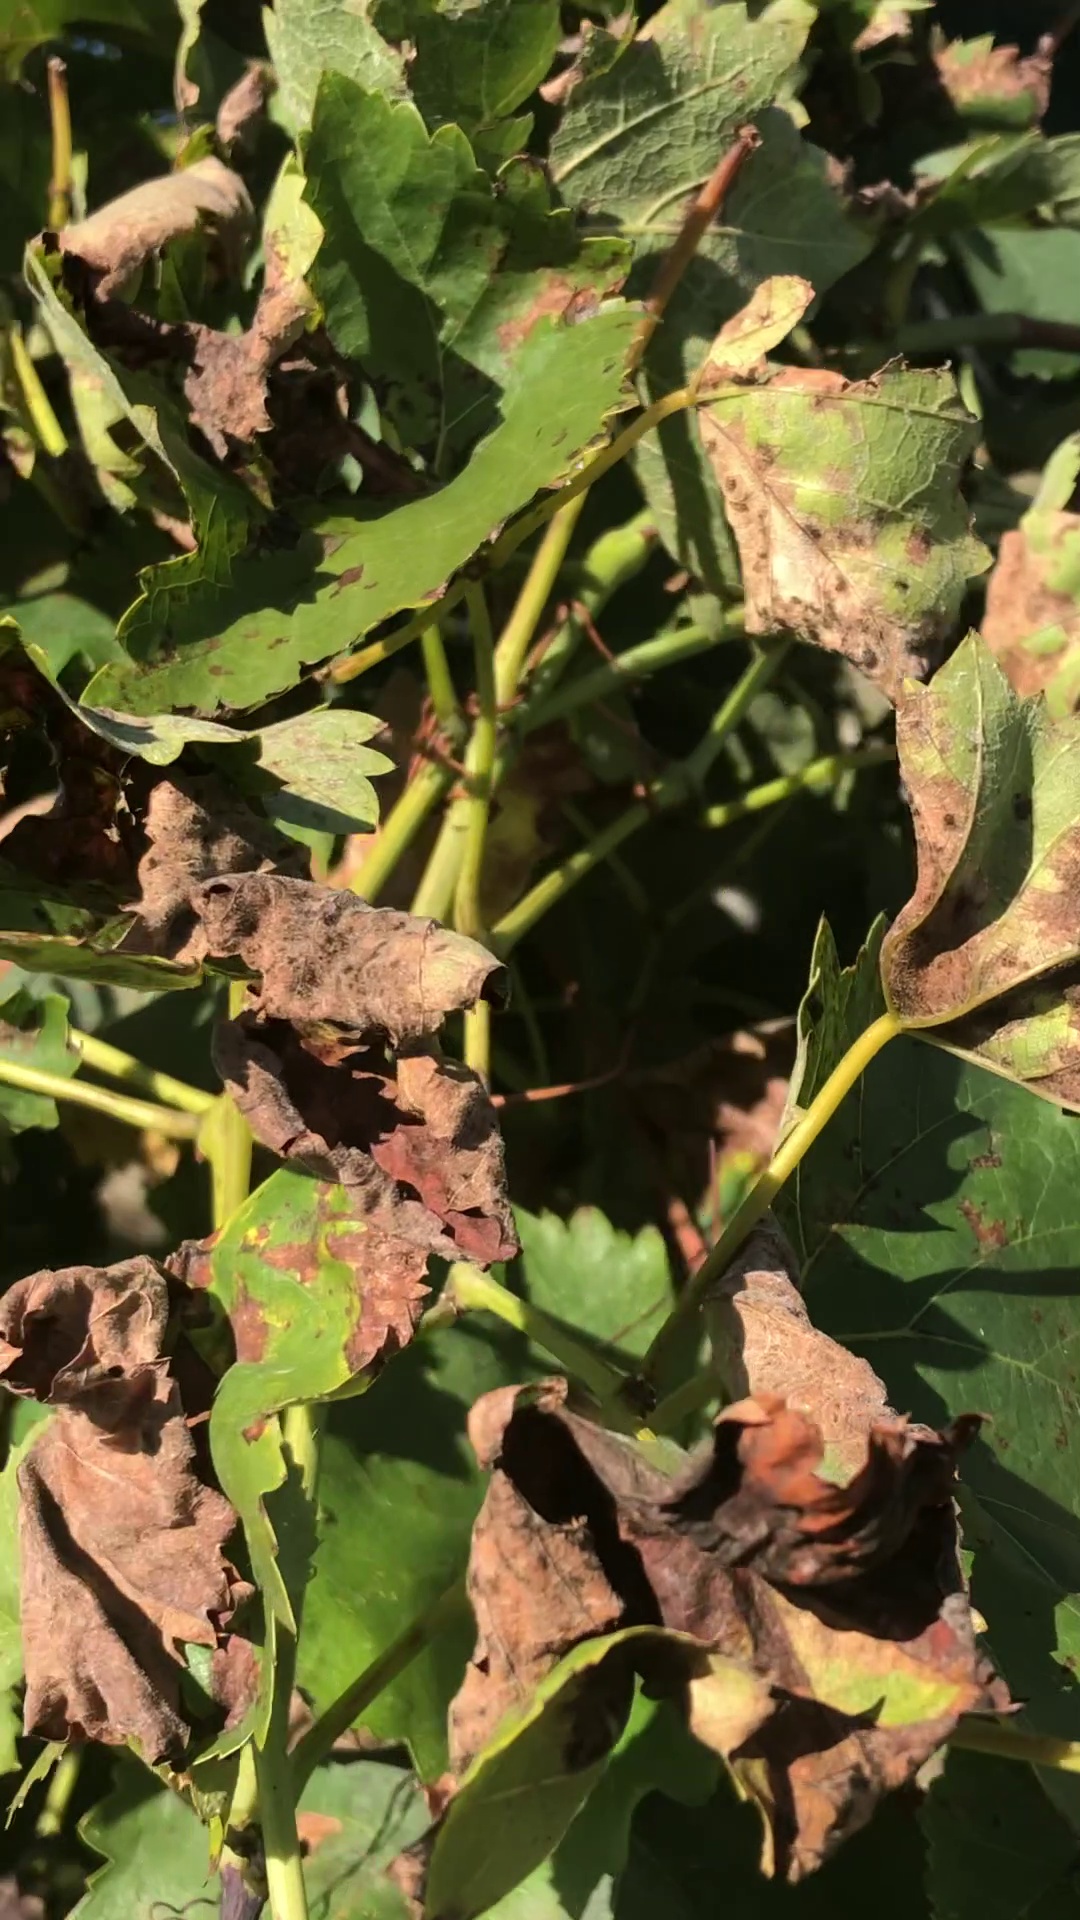
Label: healthy